Anna Kikina

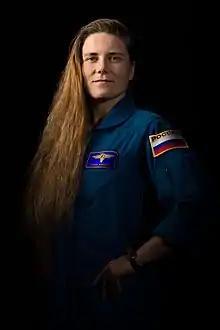
Kikina in 2021

Anna Yuryevna Kikina (born 27 August 1984) is a Russian engineer and cosmonaut, selected in 2012. She is the only female cosmonaut currently in active service at Roscosmos. She made her first flight to space in 2023 to the International Space Station (ISS) aboard SpaceX Crew-5, the first Roscosmos cosmonaut to fly aboard a U.S. spacecraft since 2002. During her time on the ISS, Kikina served as a flight engineer during the long-duration Expedition 68 mission.